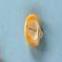
Maize quality: Good